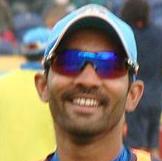
Age: 27